Bird visual acuity rendering: 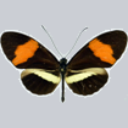
Butterfly visual acuity rendering: 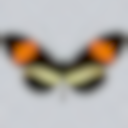
Species: melpomene
Subspecies: rosina_N
Sex: male
View: dorsal
Hybrid status: valid subspecies
Locality: Puerto Limon CRI LI
Coordinates: 9.983, -83.067